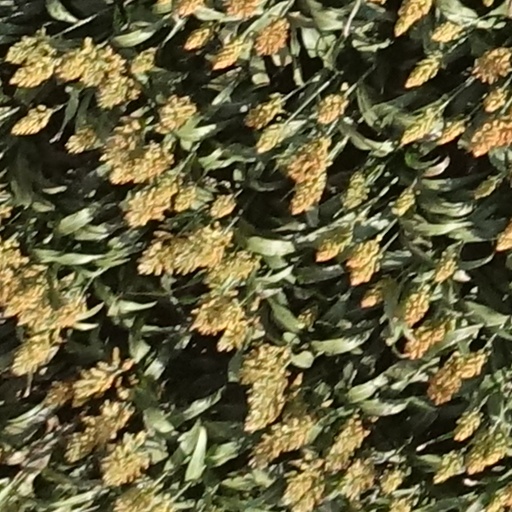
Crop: sorghum